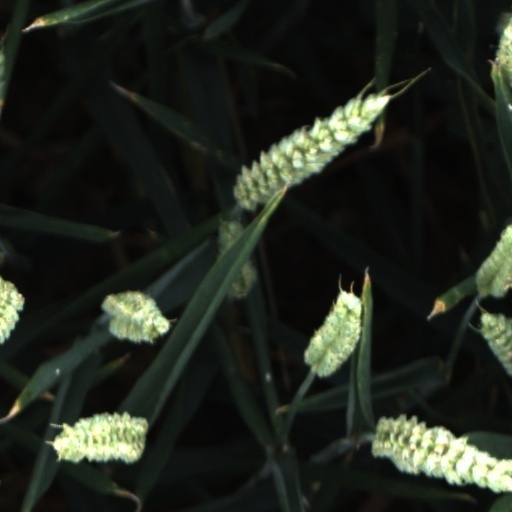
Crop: wheat